Gladswood House

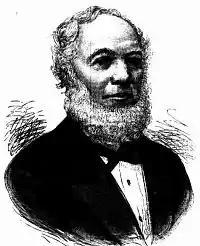
Samuel Deane Gordon

Samuel Deane Gordon (1811-1882) built Gladswood House, then called Glenyarrah in about 1863. Samuel Deane Gordon was born in 1811 at Ballynahinch, County Down, Ireland. His father David Gordon was a farmer. His mother's name was Mary Deane. He came to Sydney in 1830 at the age of 19 and worked in several mercantile houses before becoming a successful merchant. He then turned to pastoral pursuits and leased Banandra run of over 50,000 acres on the Murrumbidgee River. He moved to Sydney and established a wine and spirit business and became the Director of several important companies.